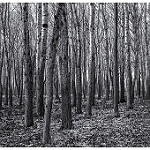
Scene: Outdoor